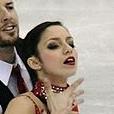
Age: 21